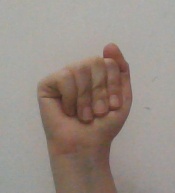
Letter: saad